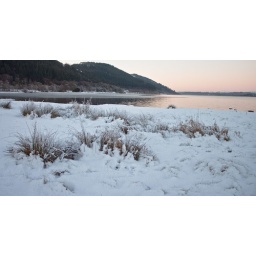
Snowy grass by the lake